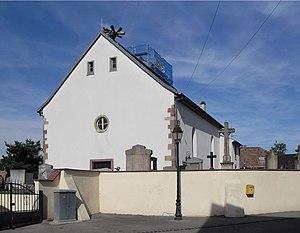
L'église Saint-Arbogast à Munwiller
Munwiller [munvilɛʁ] est une commune française située dans le département du Haut-Rhin, en région Grand Est.